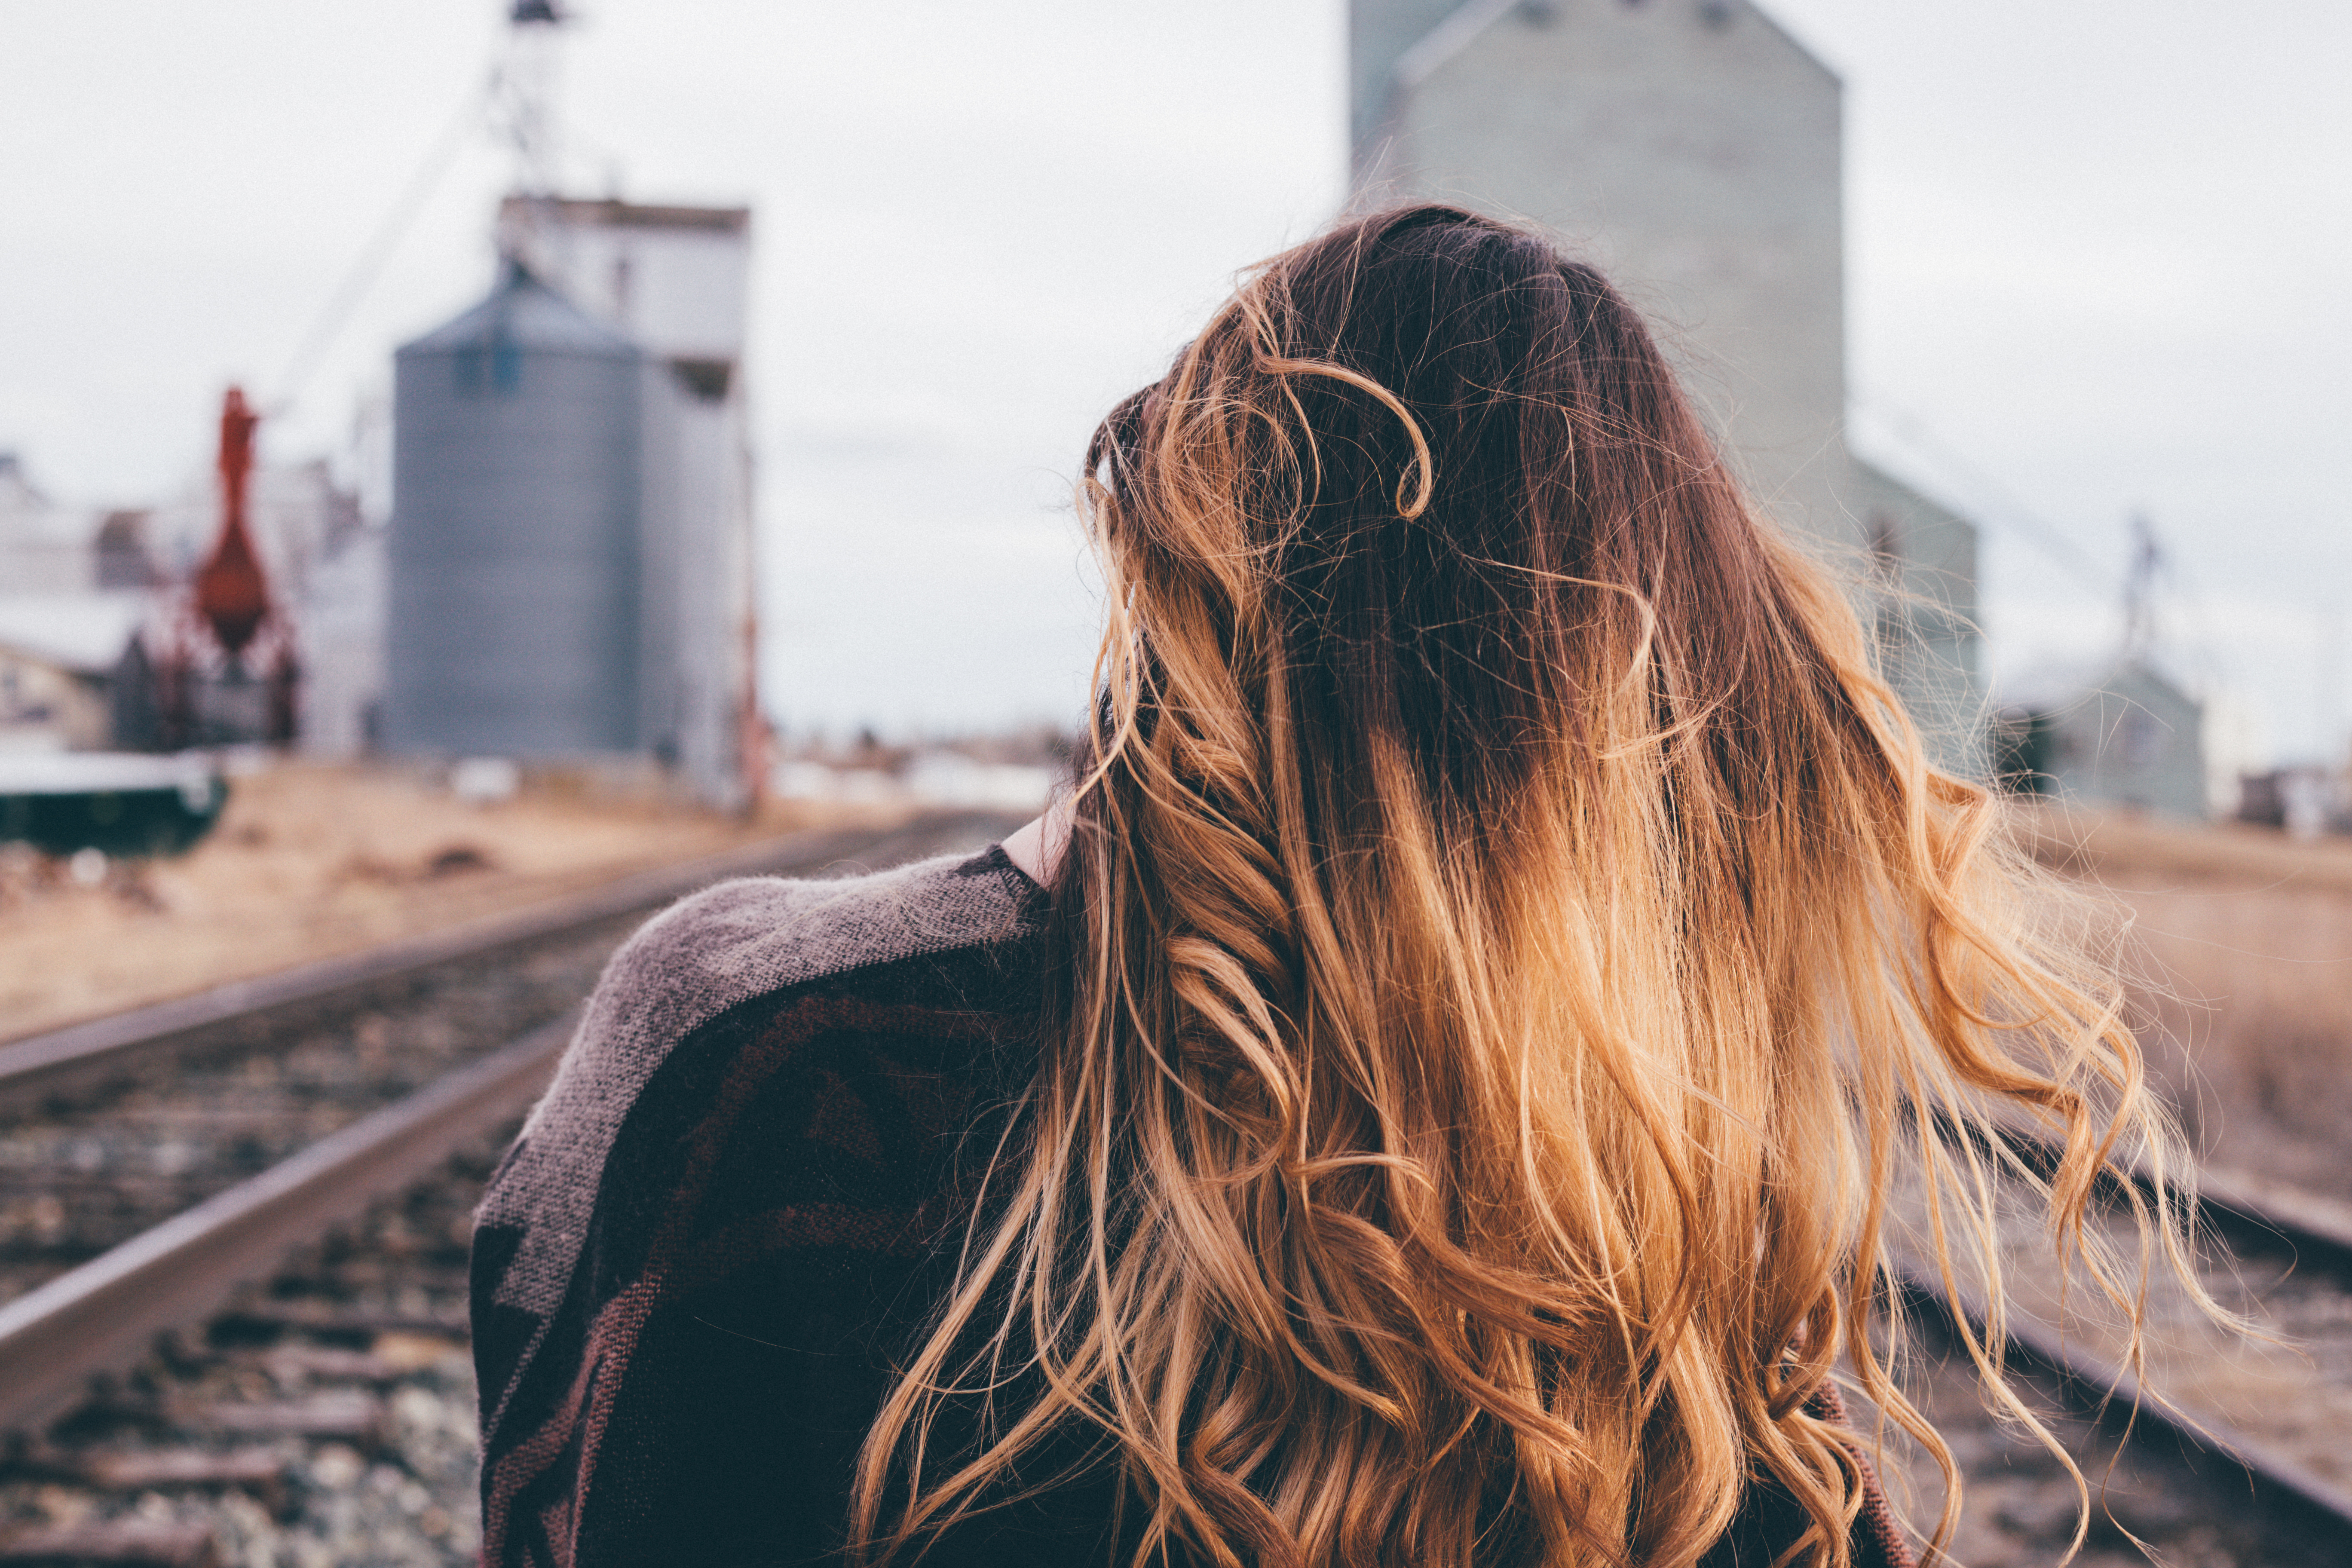
winter, girl, woman, hair, photography, morning, train track, female, spring, color, lady, season, photograph